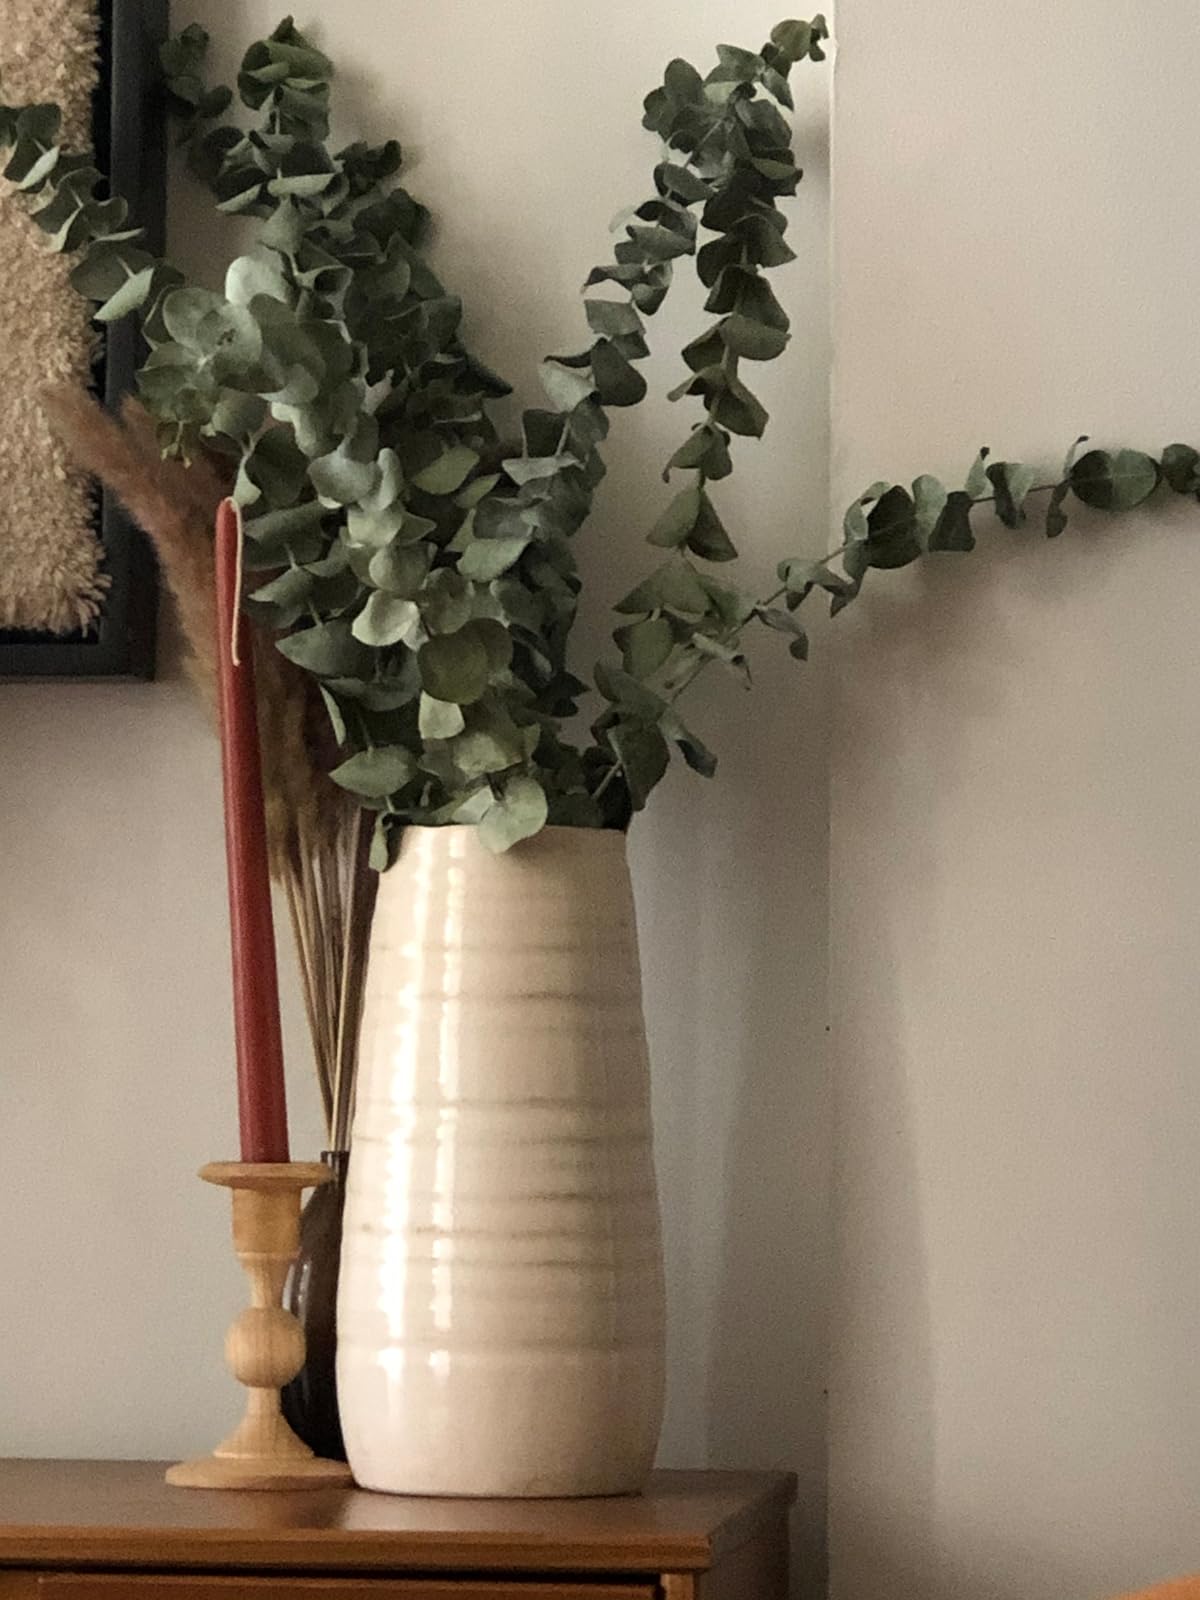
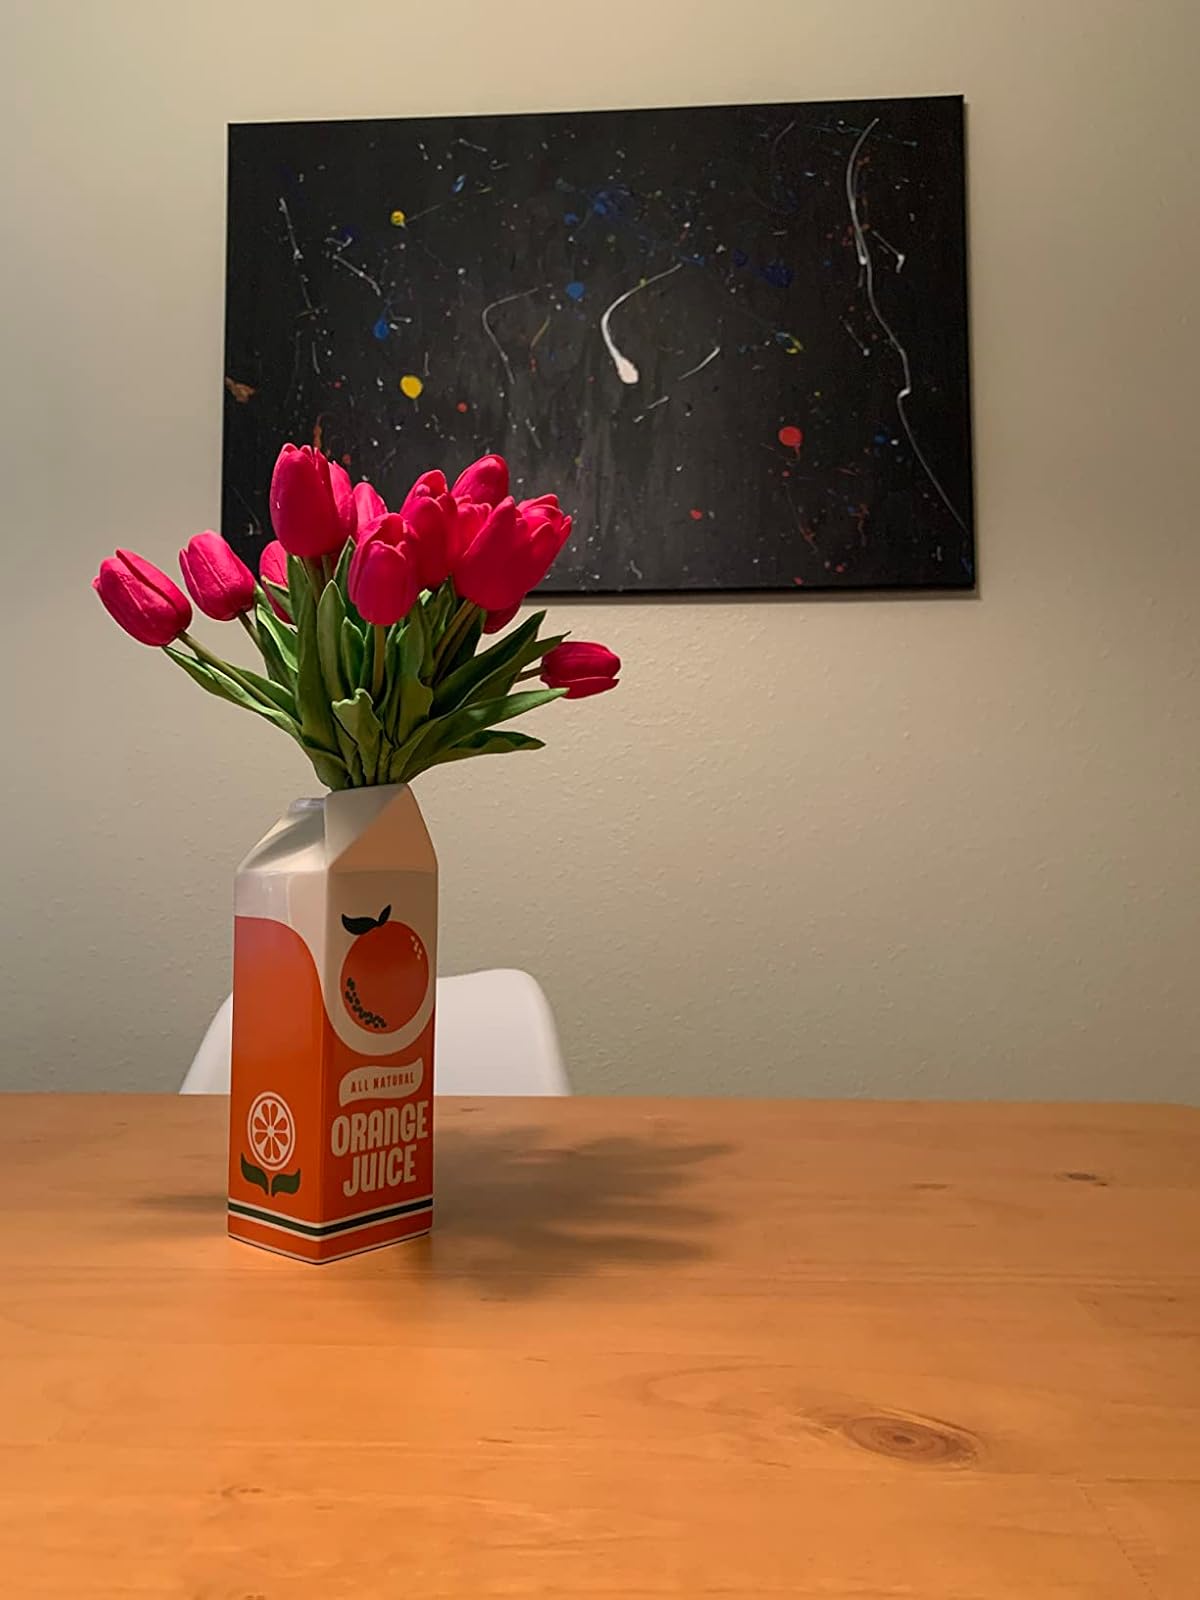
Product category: vase
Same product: no